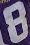
Number: 8